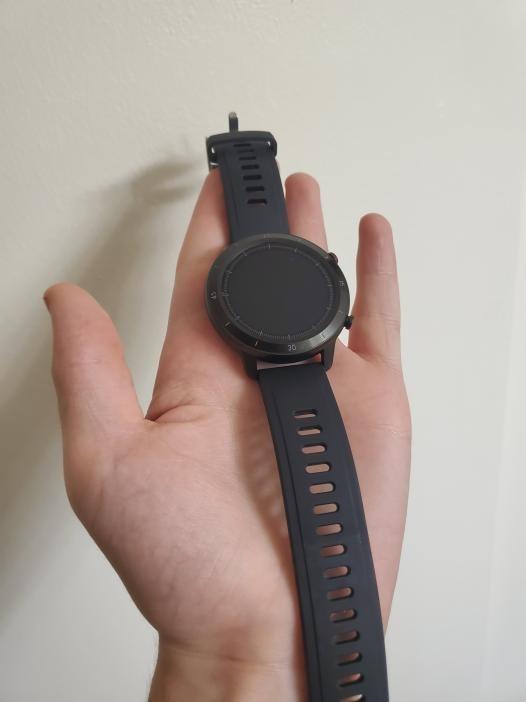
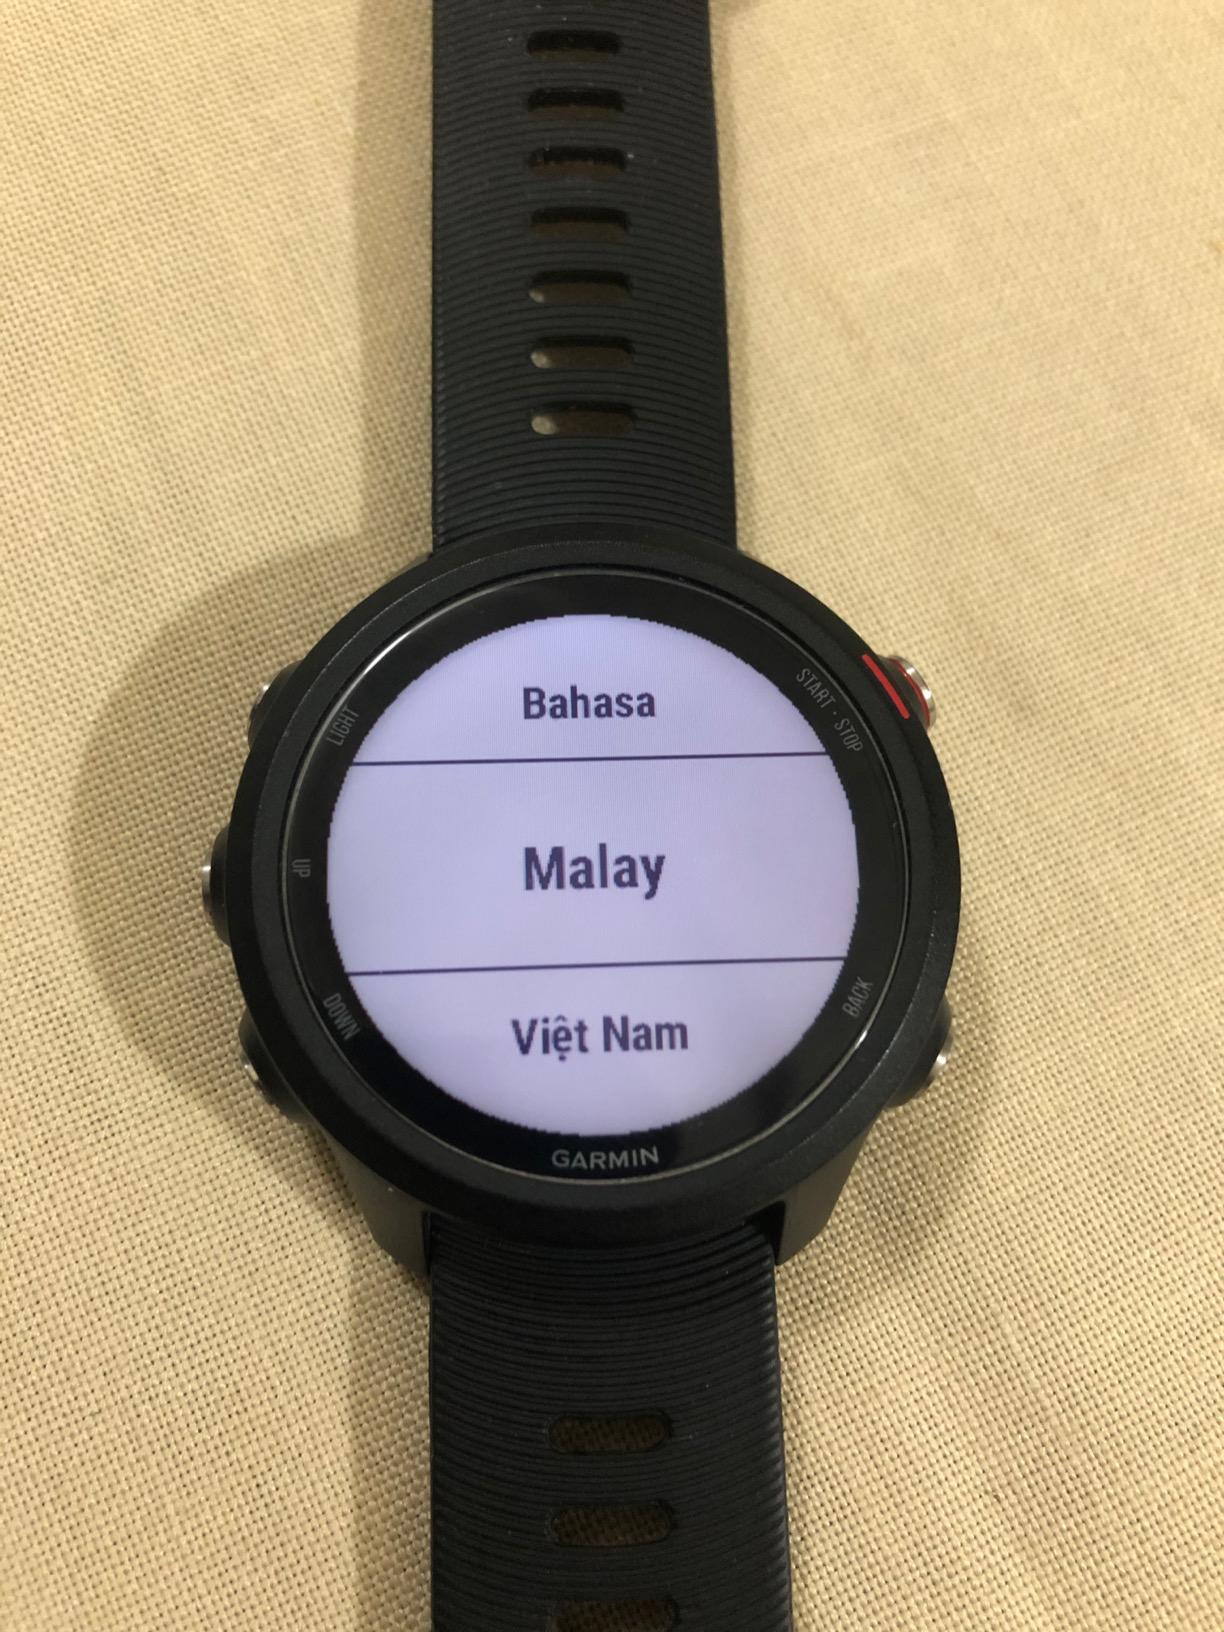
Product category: smartwatch
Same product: no